Pililla Church

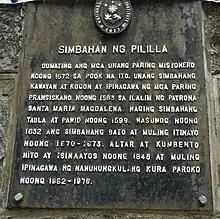
Church NHI historical marker installed in 1977

In 1571, the Spaniards conquered and inhabited the towns along Laguna de Bay. Prior to Spanish colonization, Pililla was named "Pilang Munti". It was incorporated to the administration of Morong and was named "Pilang Morong".